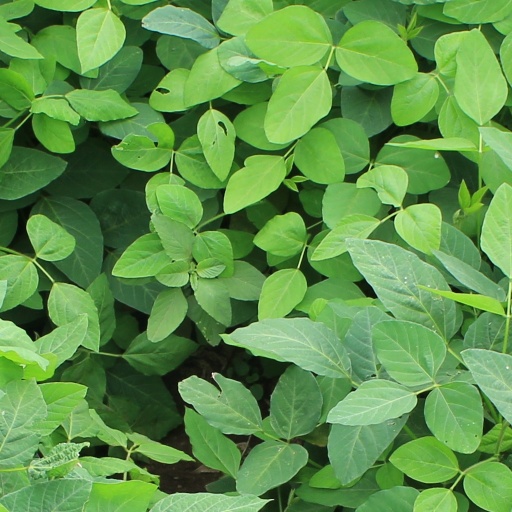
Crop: soybean